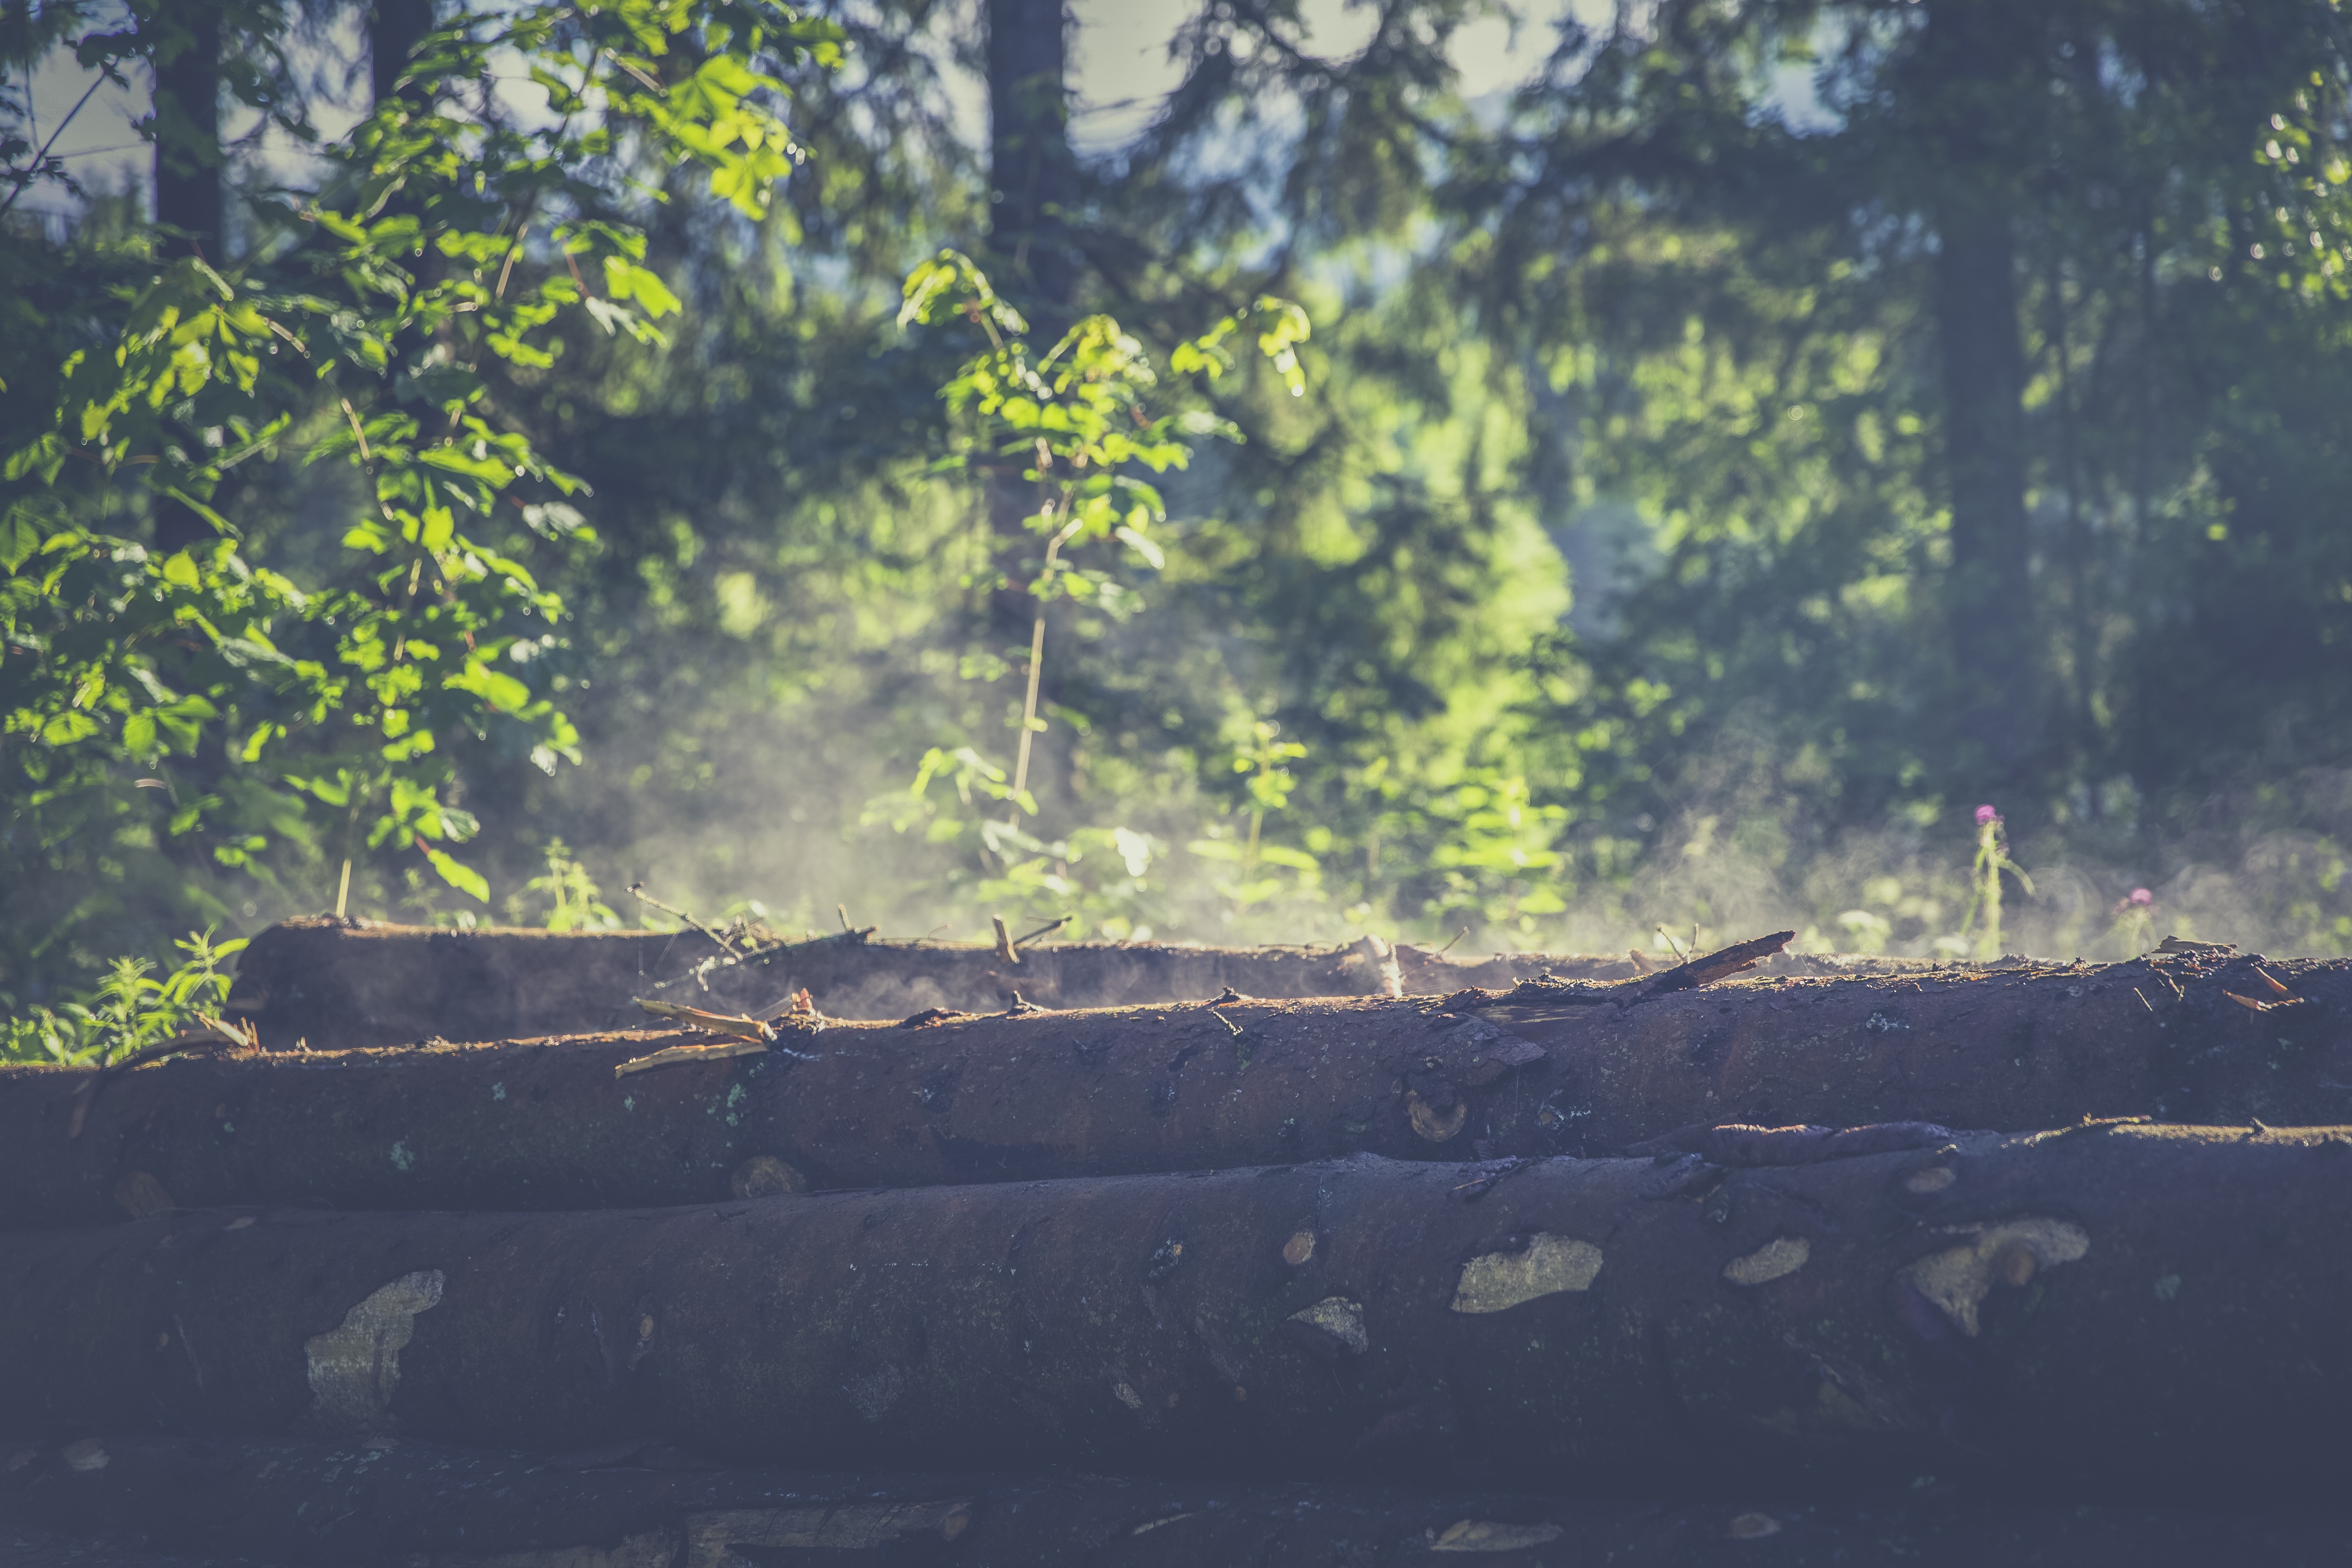
landscape, tree, water, nature, forest, wilderness, wood, sunlight, morning, leaf, old, river, bark, log, reflection, autumn, brown, cutting, tribe, timber, habitat, resin, tree trunks, beat, nature reserve, dry wood, roughhouse, timber harvesting, roden, natural environment, atmospheric phenomenon, woody plant